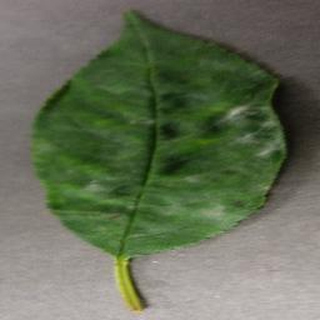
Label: cherry_powdery_mildew